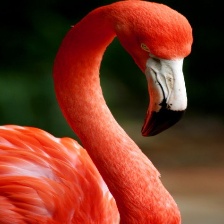
Species: AMERICAN FLAMINGO
Scientific name: PHOENICOPTERUS RUBER